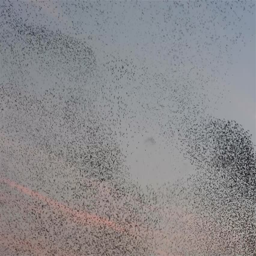
flock of starlings dance in the winter sky , forming abstract shapes